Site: brandenburg
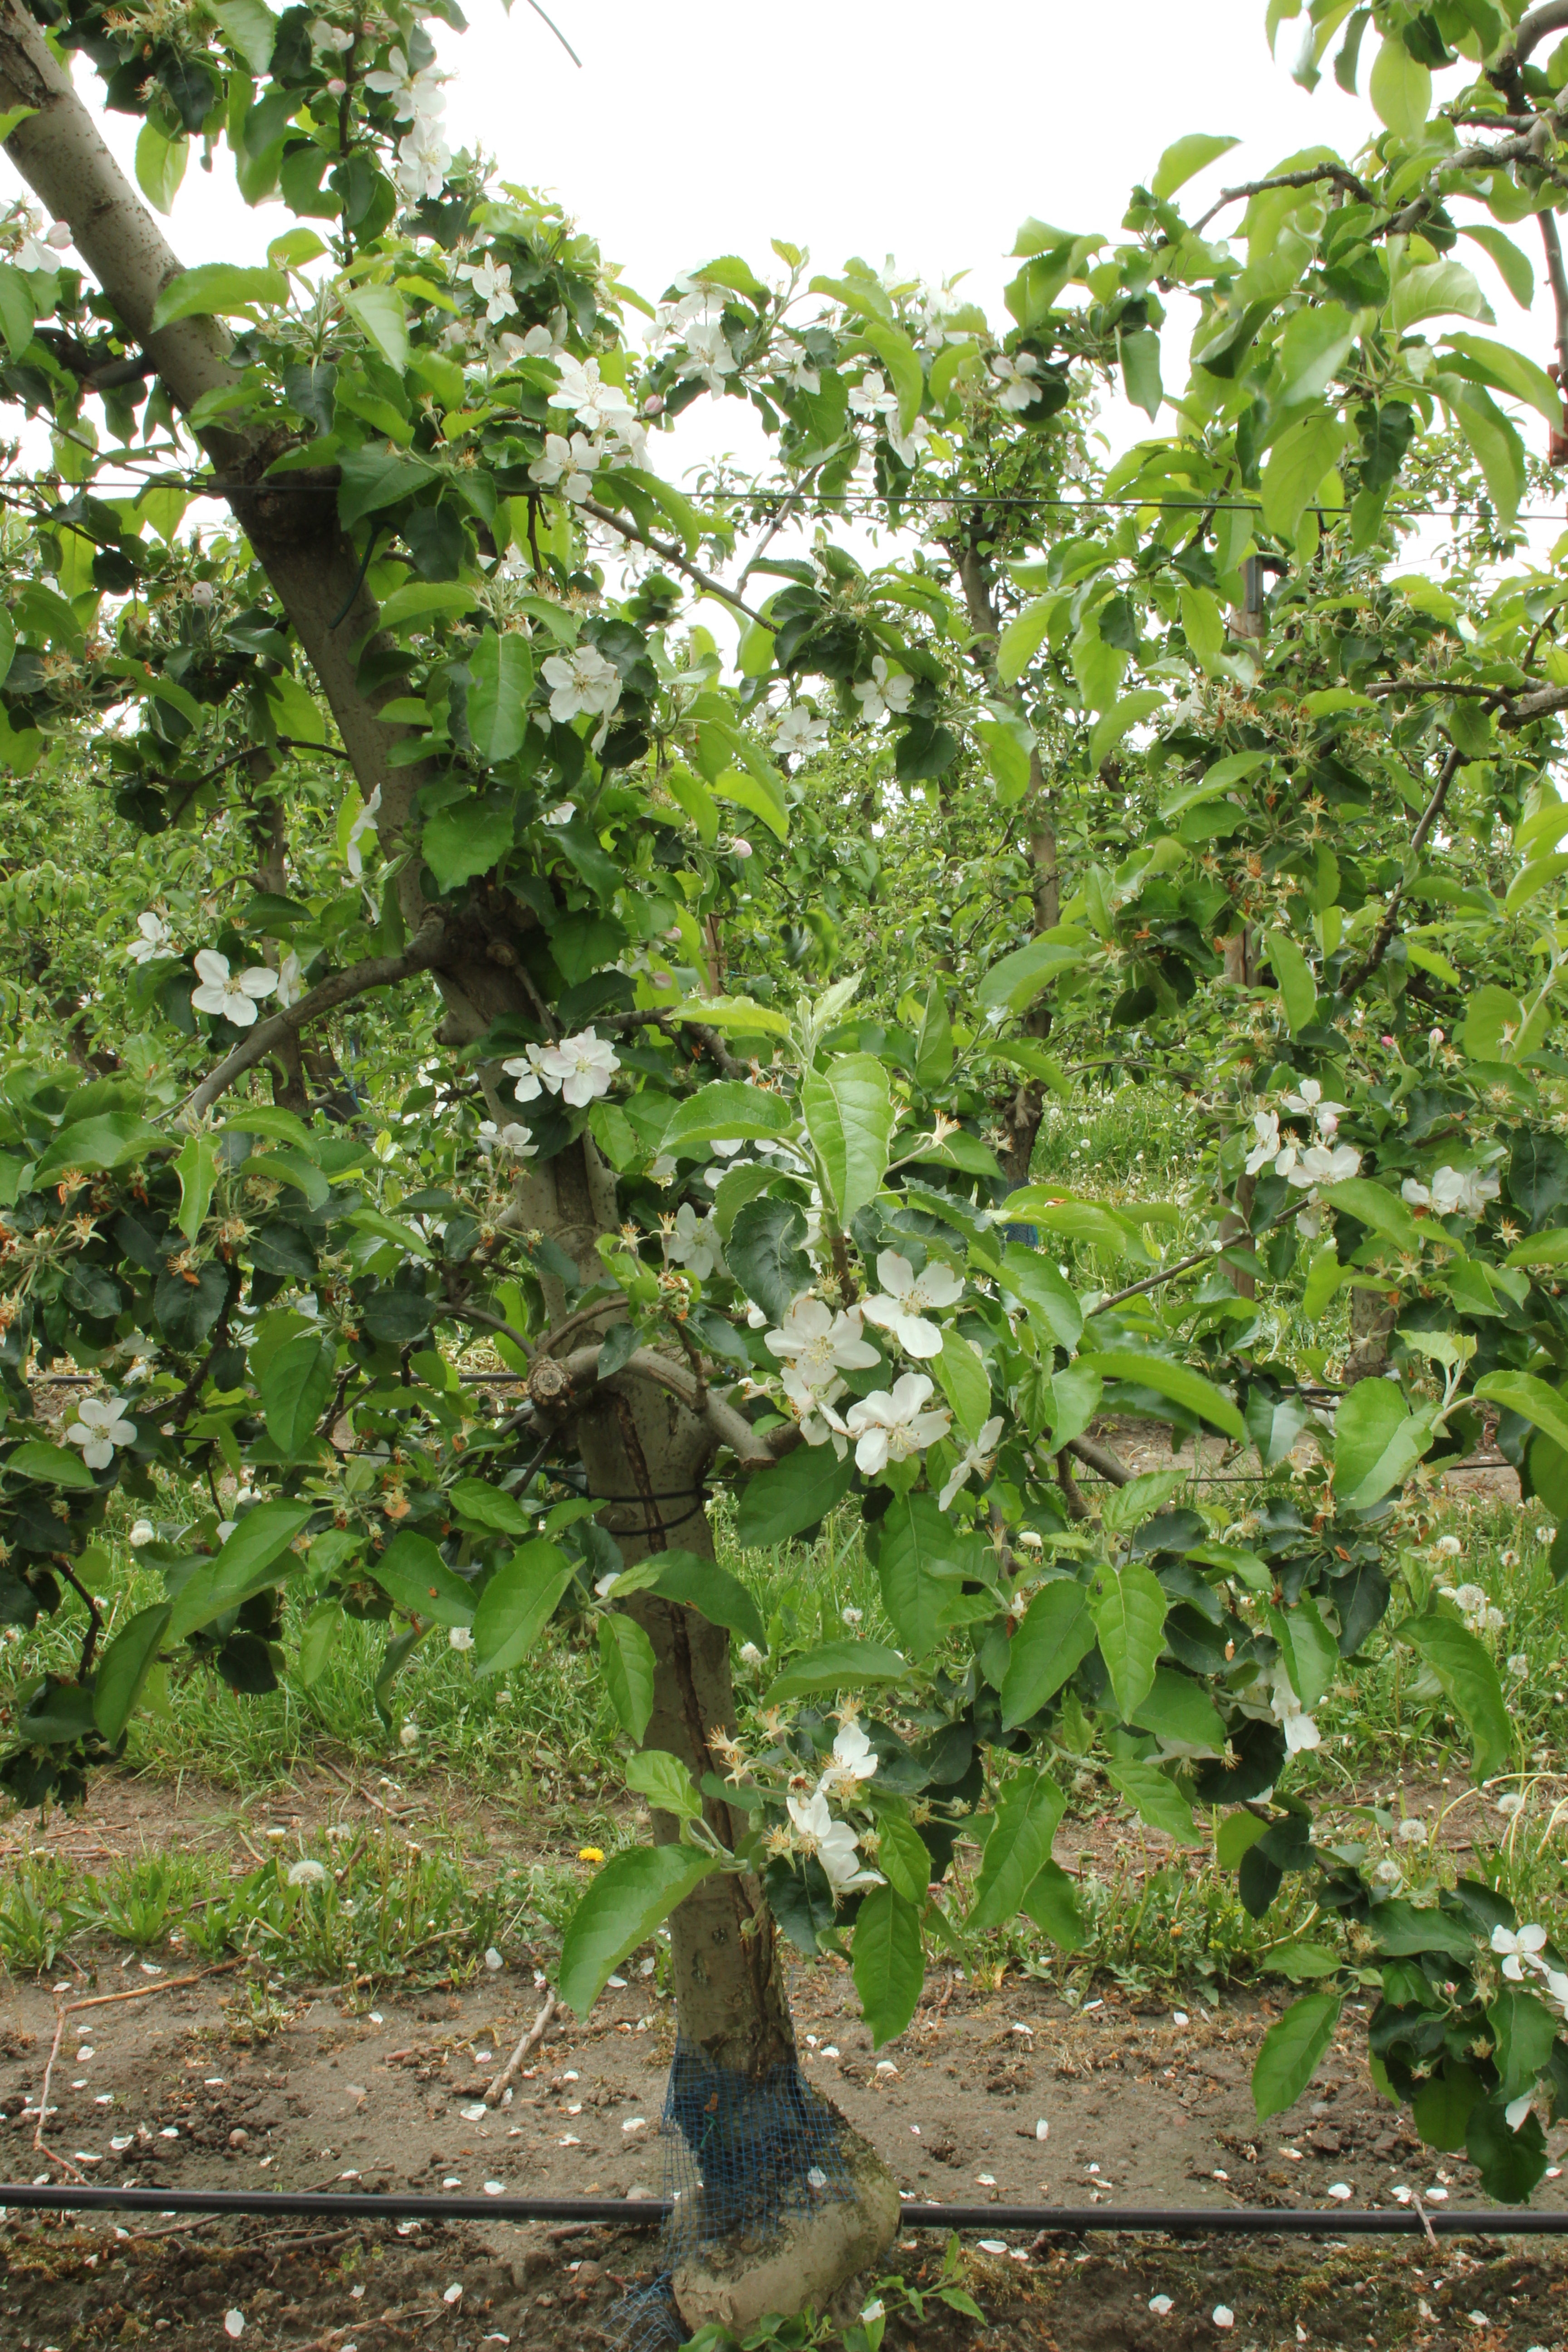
Growth stage (BBCH 67): Flowering